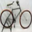
Label: bicycle